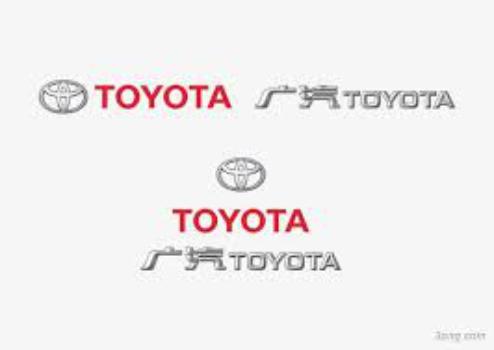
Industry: Transportation